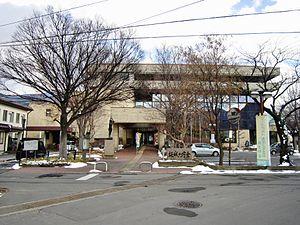
Sakaki est un bourg du district de Hanishina, dans la préfecture de Nagano au Japon.